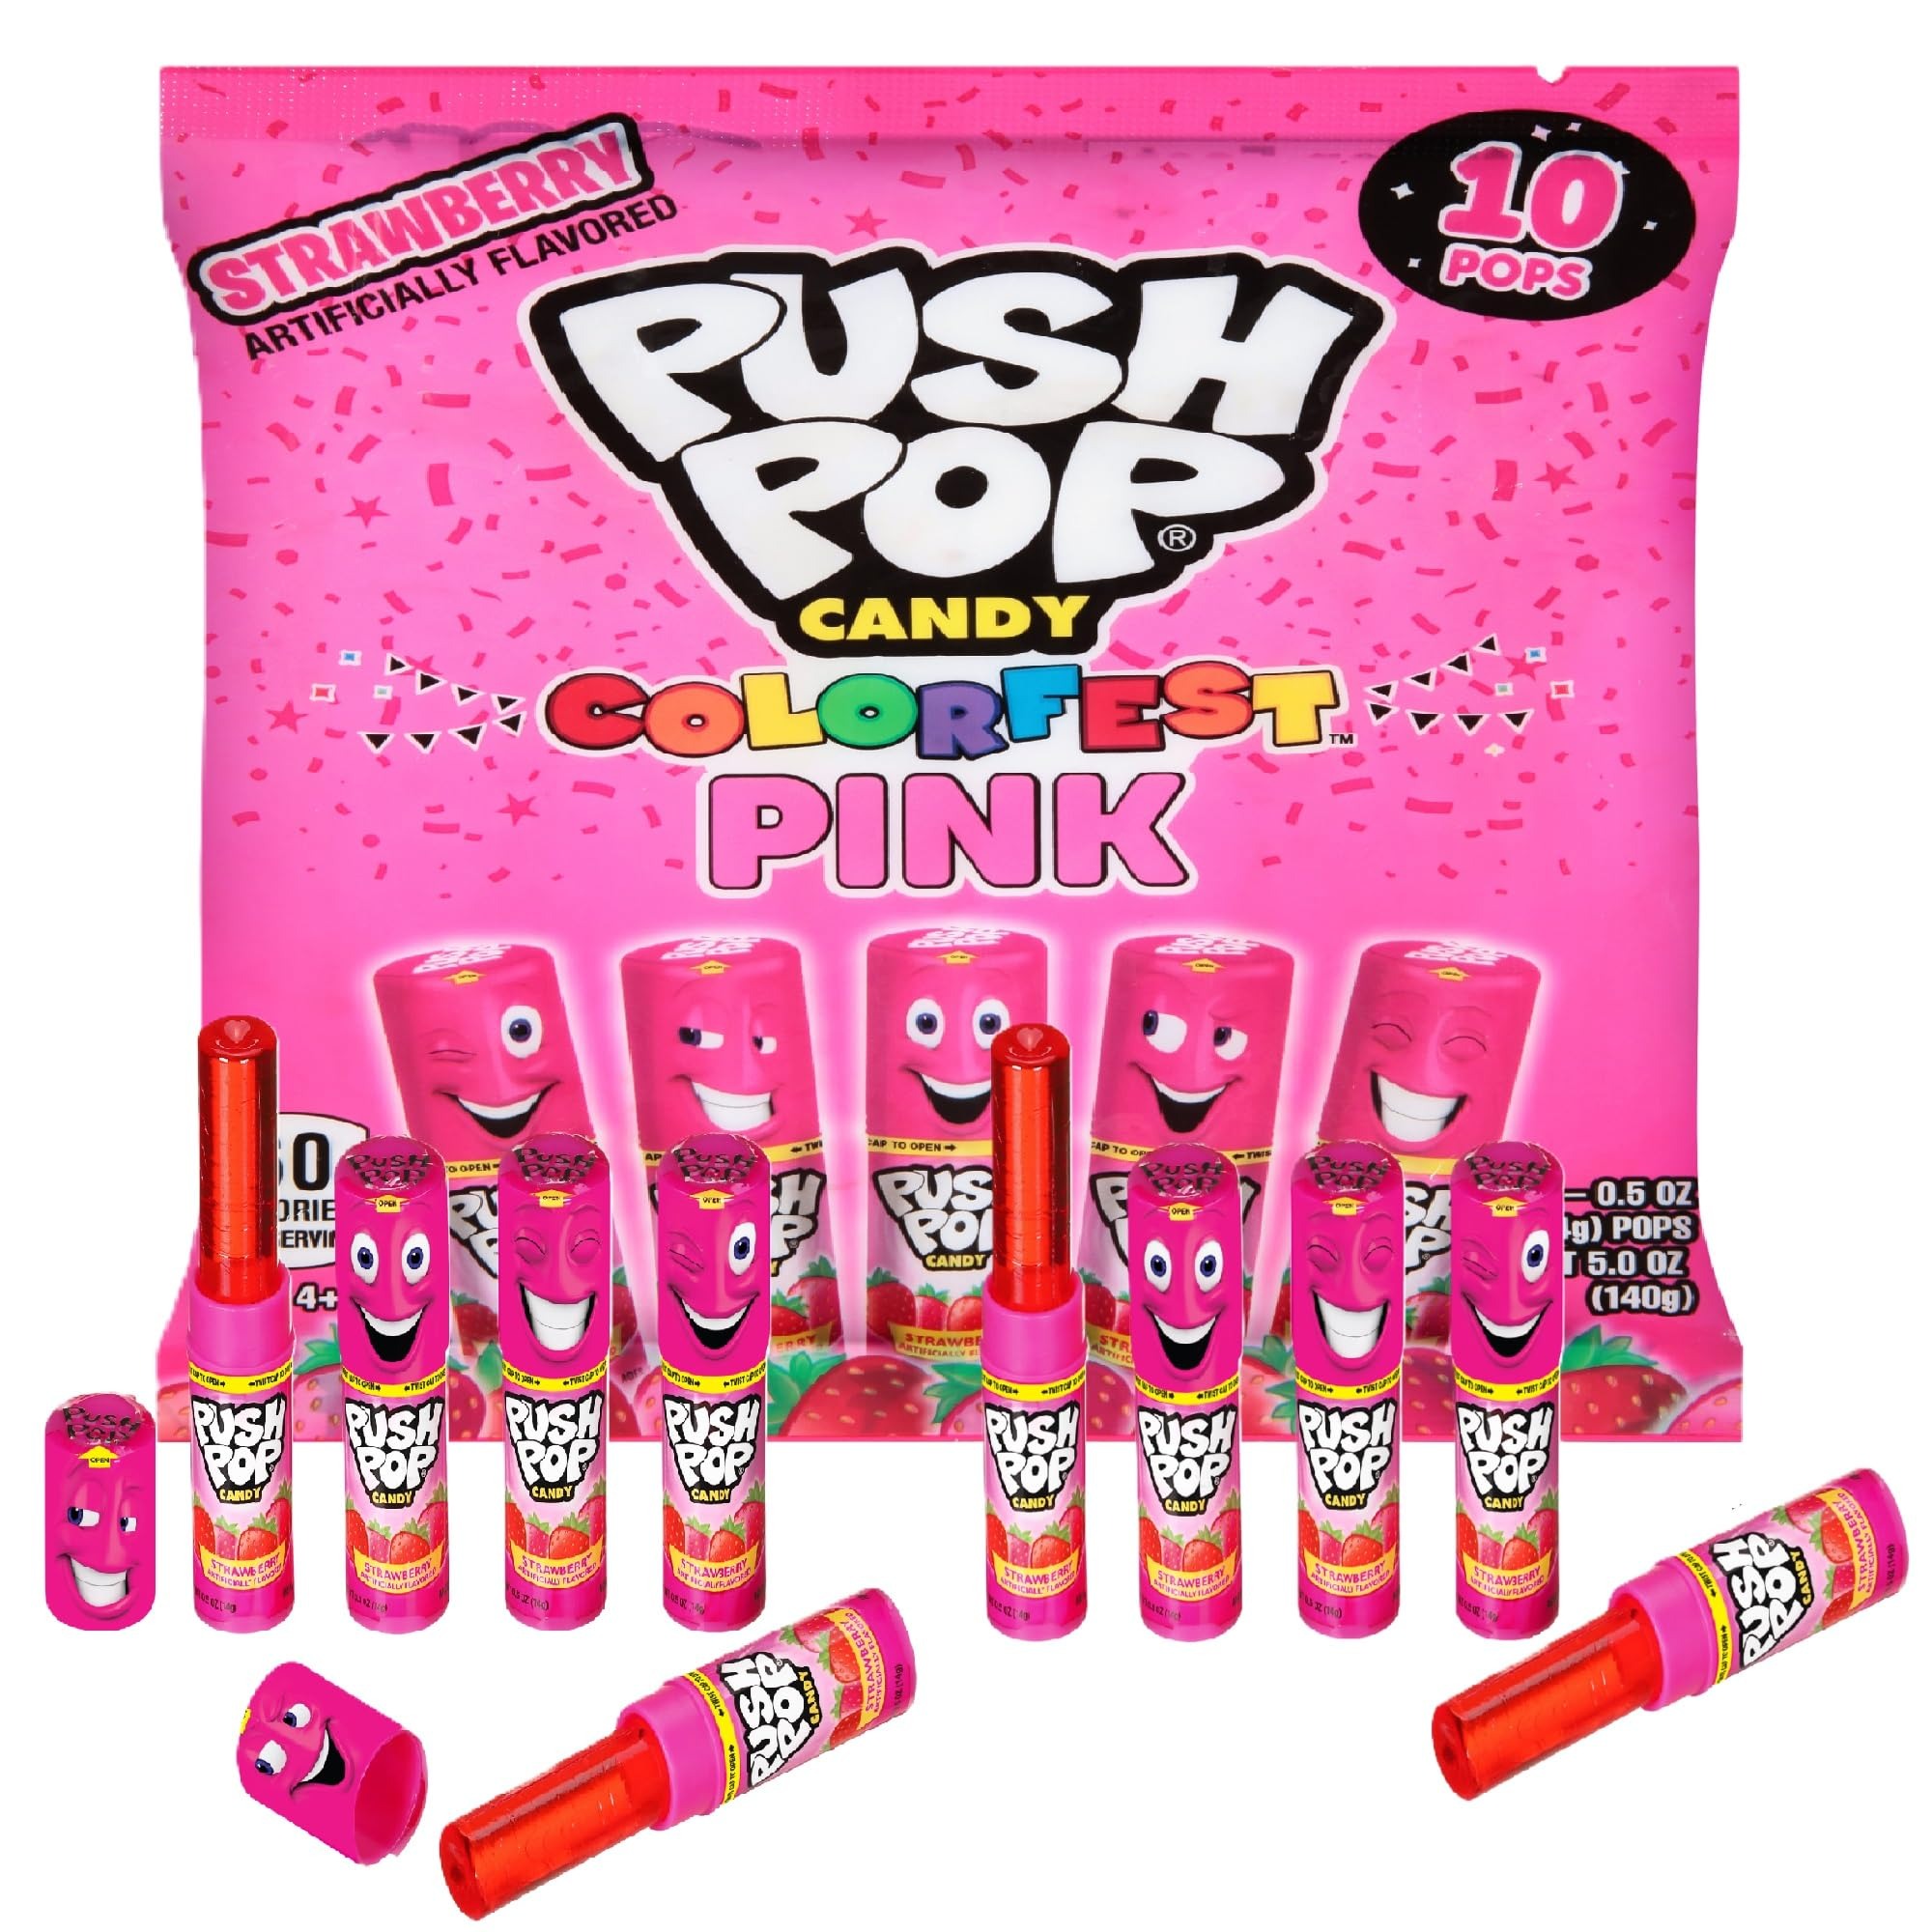
Item Name: Push Pop Pink Candy Lollipops, 10 Ct Individually Wrapped in Pink Strawberry Flavor, Full Size, Fun Hard Candy Lollipops For Party Favors, Birthday Parties, Goodie Bags, Fun Gifts
Bullet Point 1: FUN PINK CANDY: Contains 10 individually-wrapped shelf-stable Push Pop Strawberry lollipops per bag. The matching color container allows you to also use these sweet treats as decor for all your themed events!
Bullet Point 2: PARTY FAVOR CANDY: Perfect candy for birthday parties and celebrations for kids! This lollipop pack is ideal to use as pink party favors, birthday candy, or treats for kids.
Bullet Point 3: PINK STRAWBERRY LOLLIPOPS: Contains 10 individually-wrapped shelf stable pink Push Pop per bag in the iconic strawberry flavor. Great for pink-themed birthday parties and events!
Bullet Point 4: BULK CANDY GIFTS & PARTY FAVORS: This bulk candy makes wonderful gifts or party favors! Share the joy of Push Pop Colofest at your kids next celebration!
Bullet Point 5: FUN CANDY FOR KIDS: Kids love Push Pop Colorfest lollipops, it has a matching color container and unique cap so they can enjoy the delicious flavors now and save for later. Great for kids, birthday parties, goodie bags, a fun sweet treat, or candy gifts
Value: 5.0
Unit: Ounce

Price: 11.22